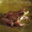
Label: frog